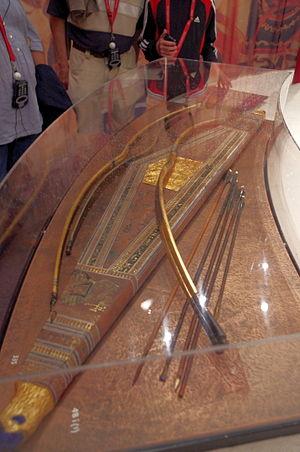
Exposition Toutankamon à Paris, Parc des Expositions en 2012 avec des copies. Flèches, deux arcs composites doubles, un arc composite et un étui à arcs en bois.